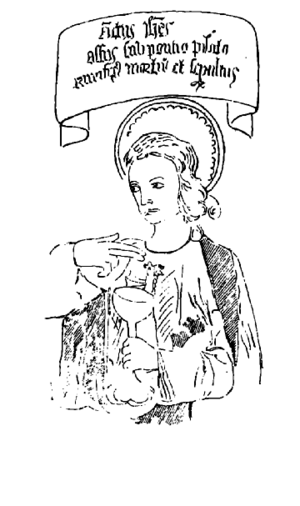
Fresque de l'ancienne église Saint-Jean de Cursan (Gironde)."
Cursan est une commune du Sud-Ouest de la France, située dans le département de la Gironde, en région Nouvelle-Aquitaine.